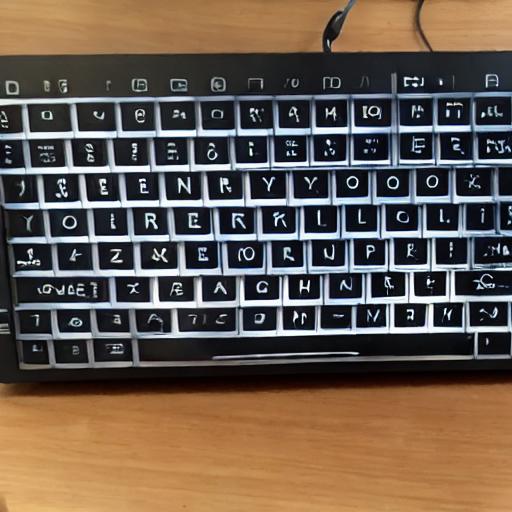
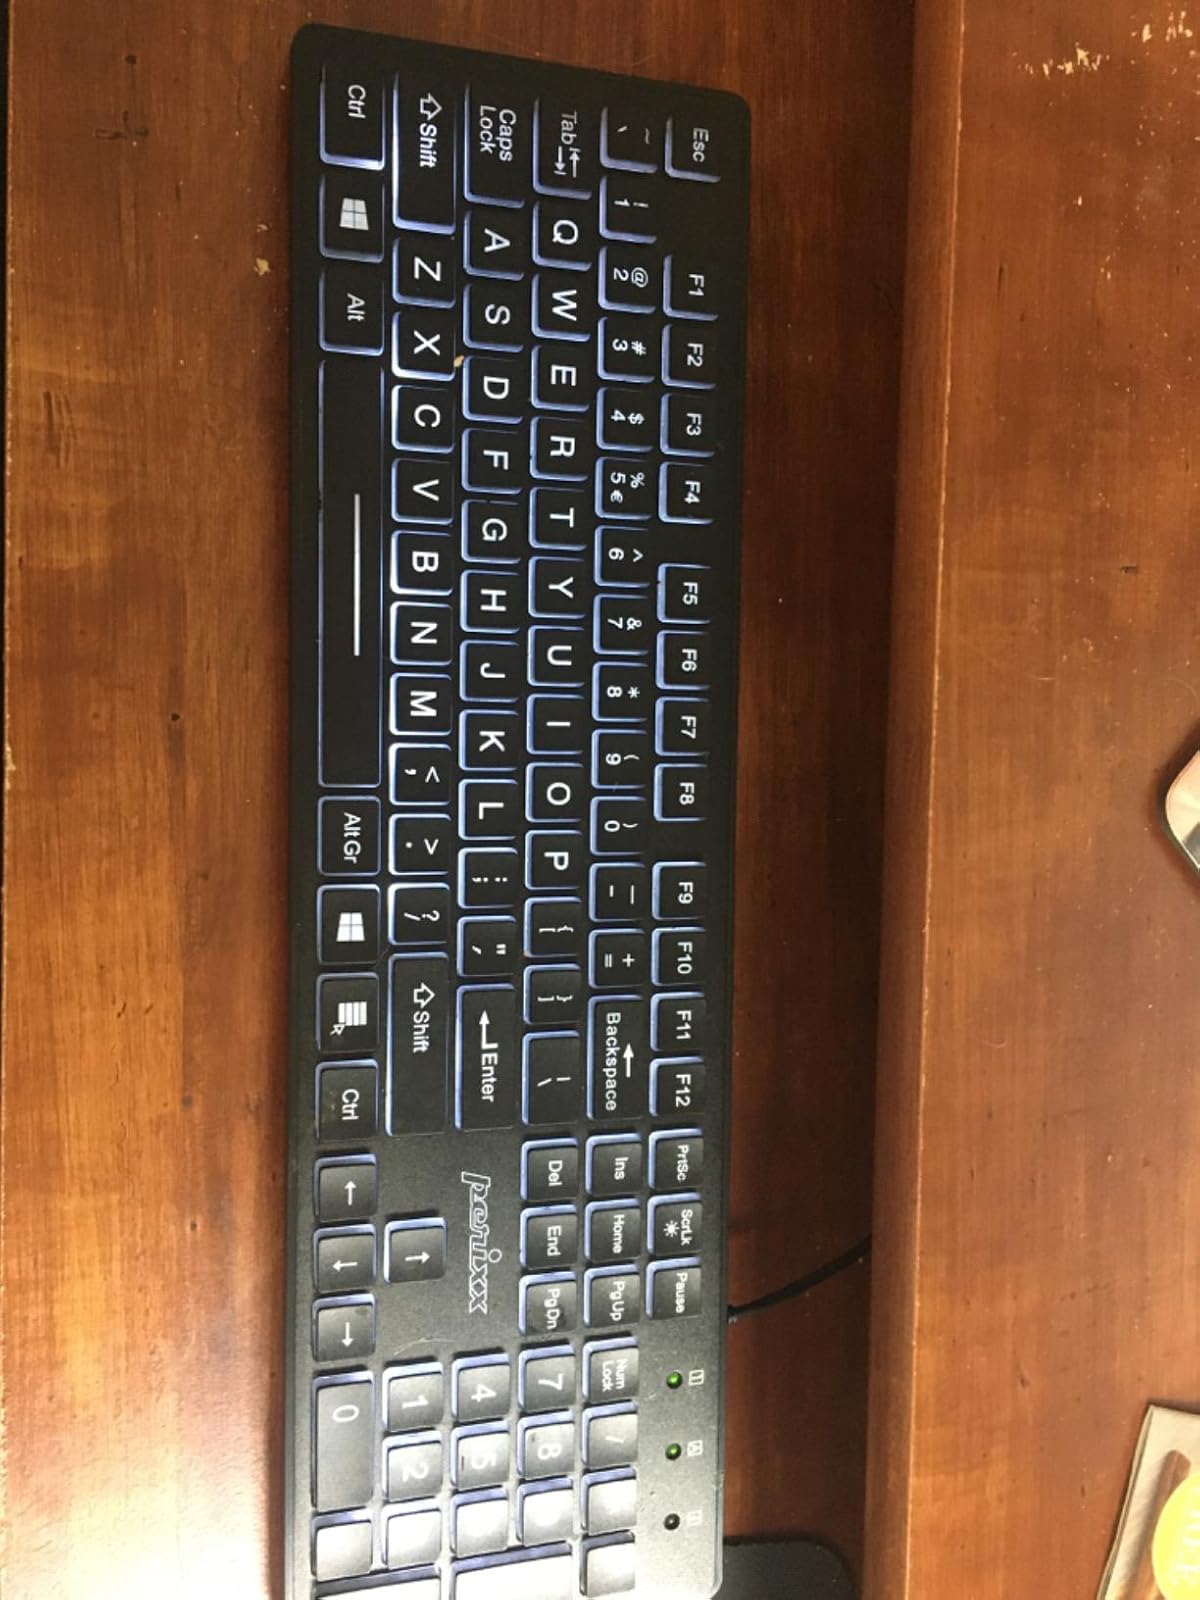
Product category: keyboard
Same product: no